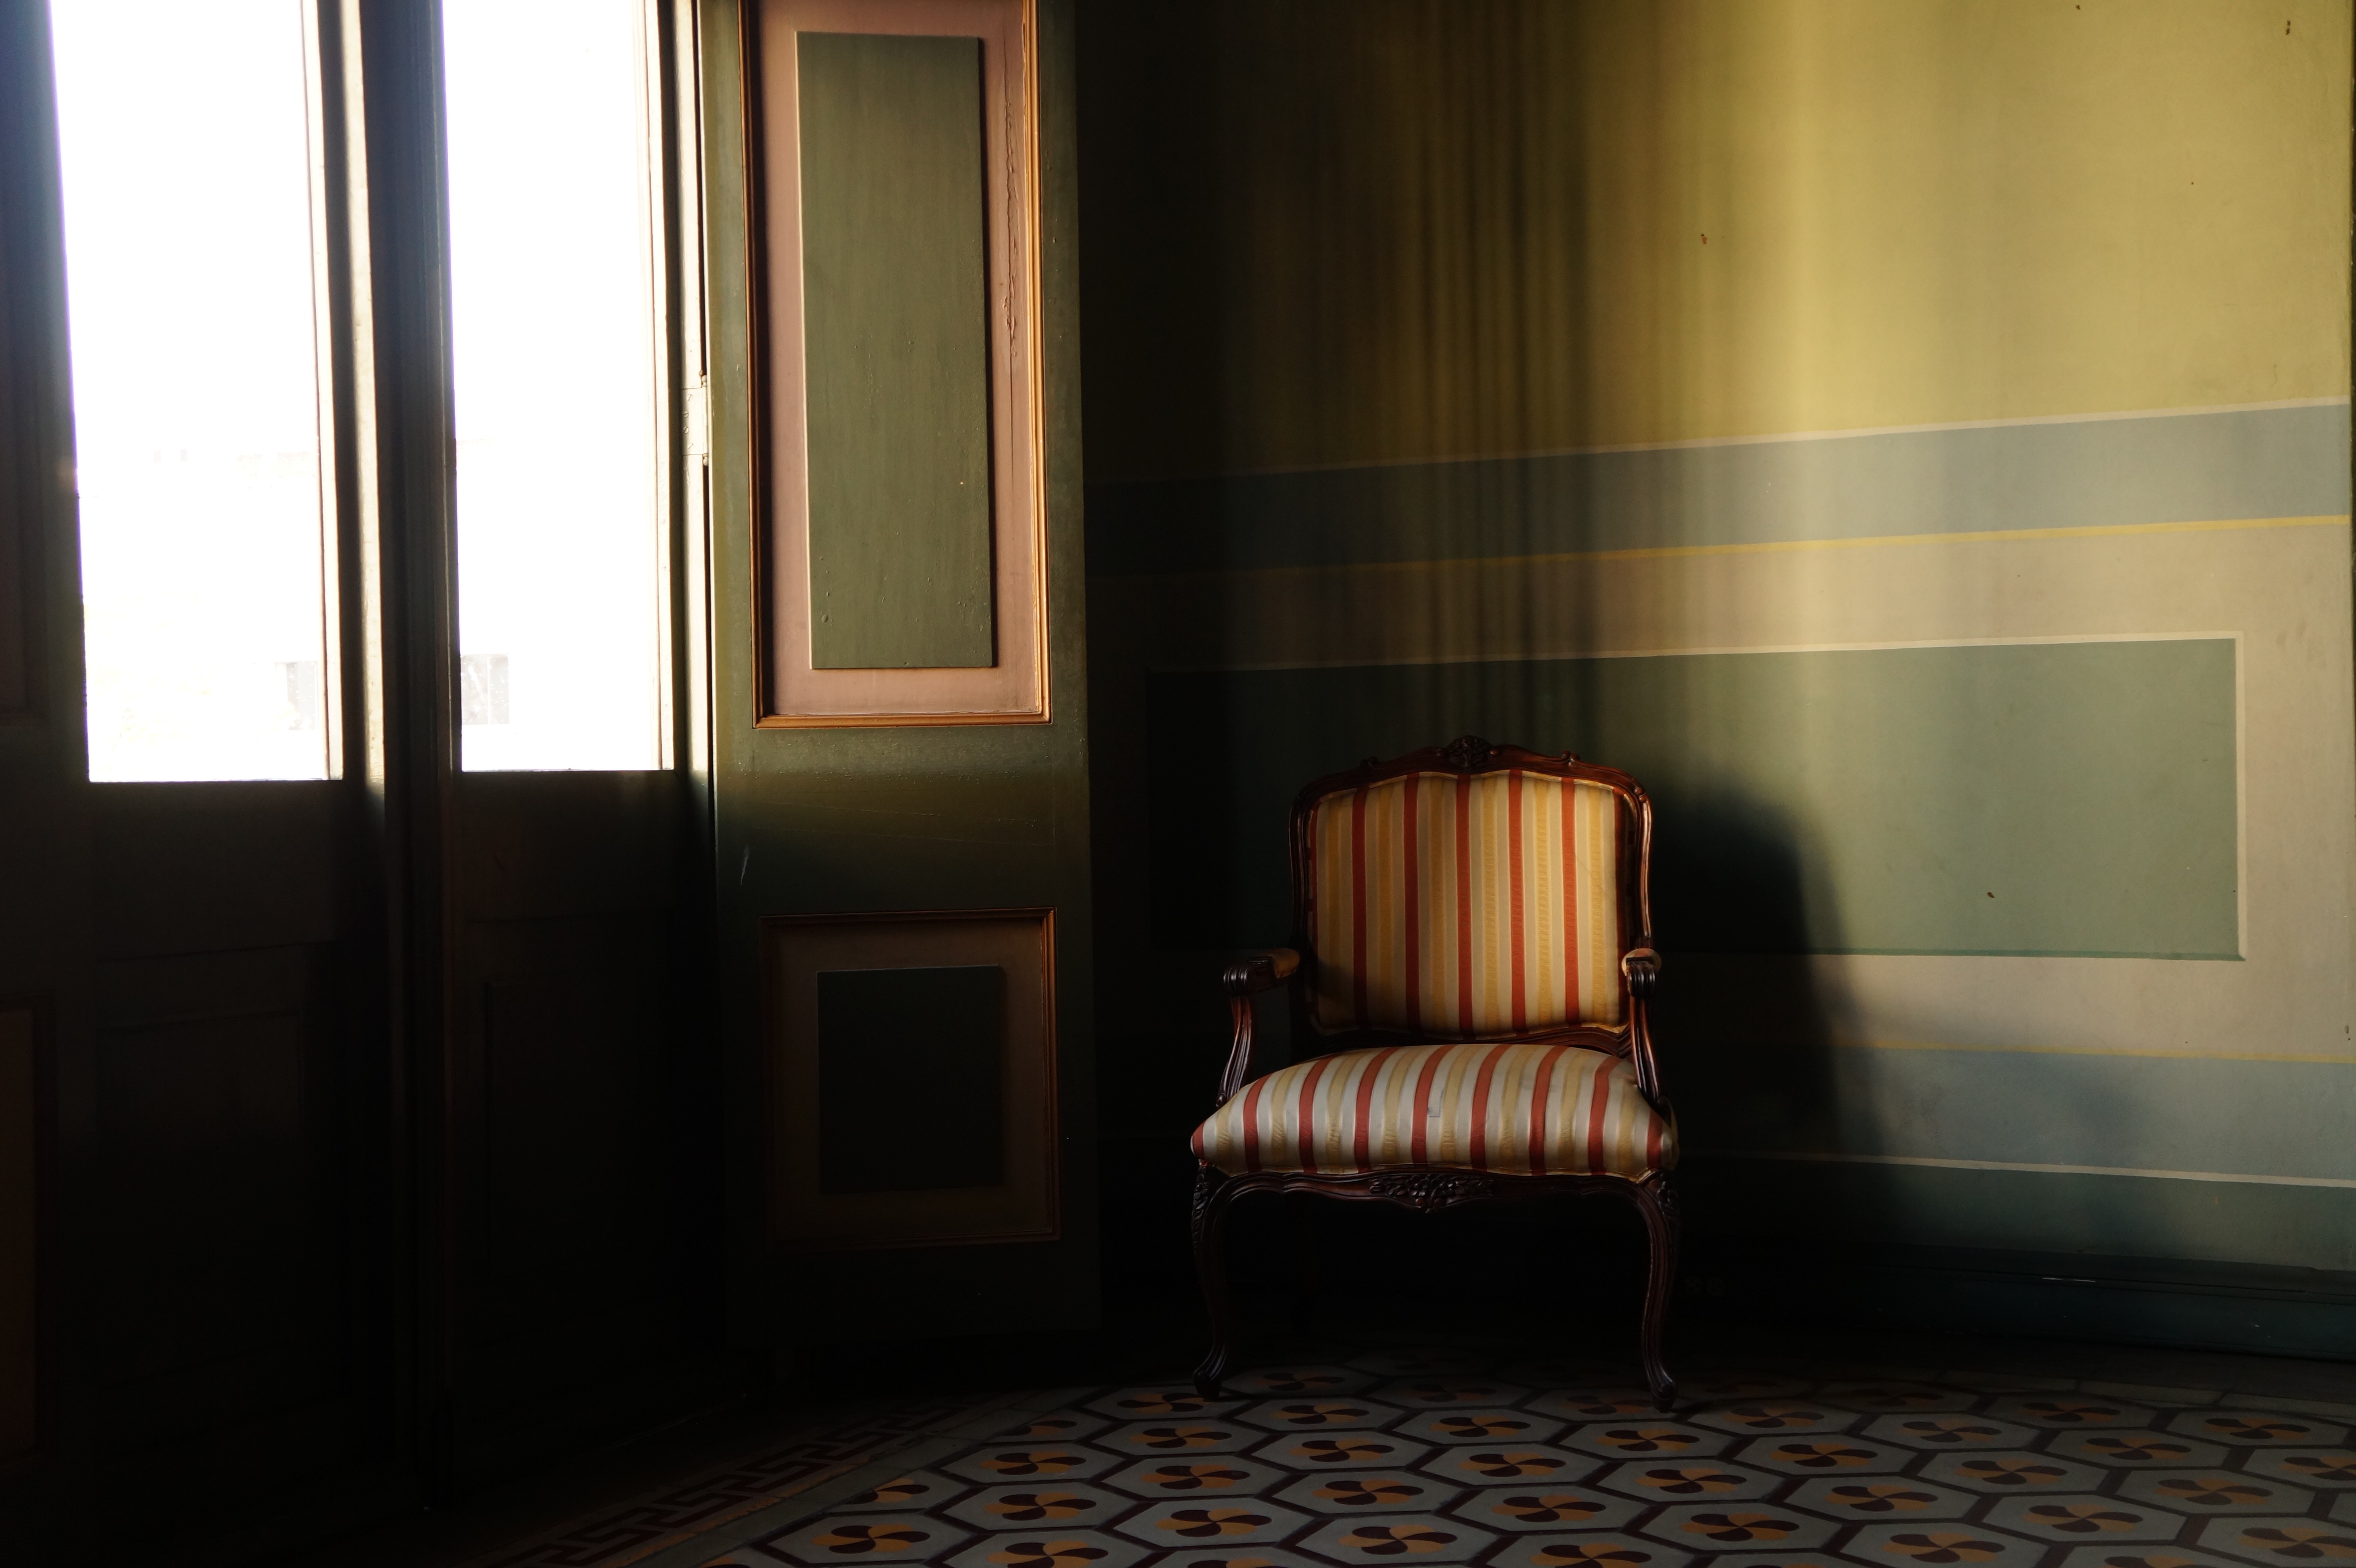
light, wood, house, chair, floor, window, home, dark, cottage, property, living room, room, apartment, interior design, sit, design, estate, suite, soledad, window covering